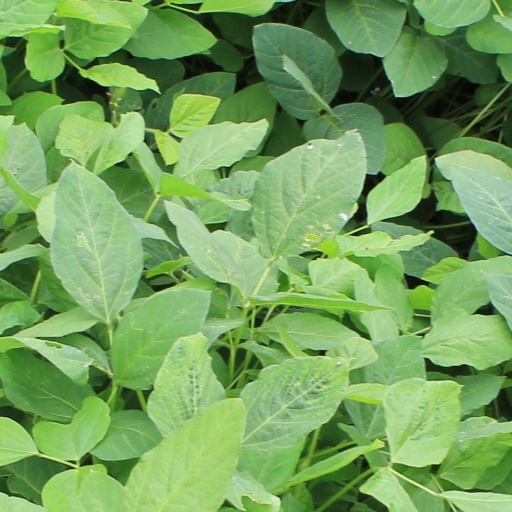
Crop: soybean